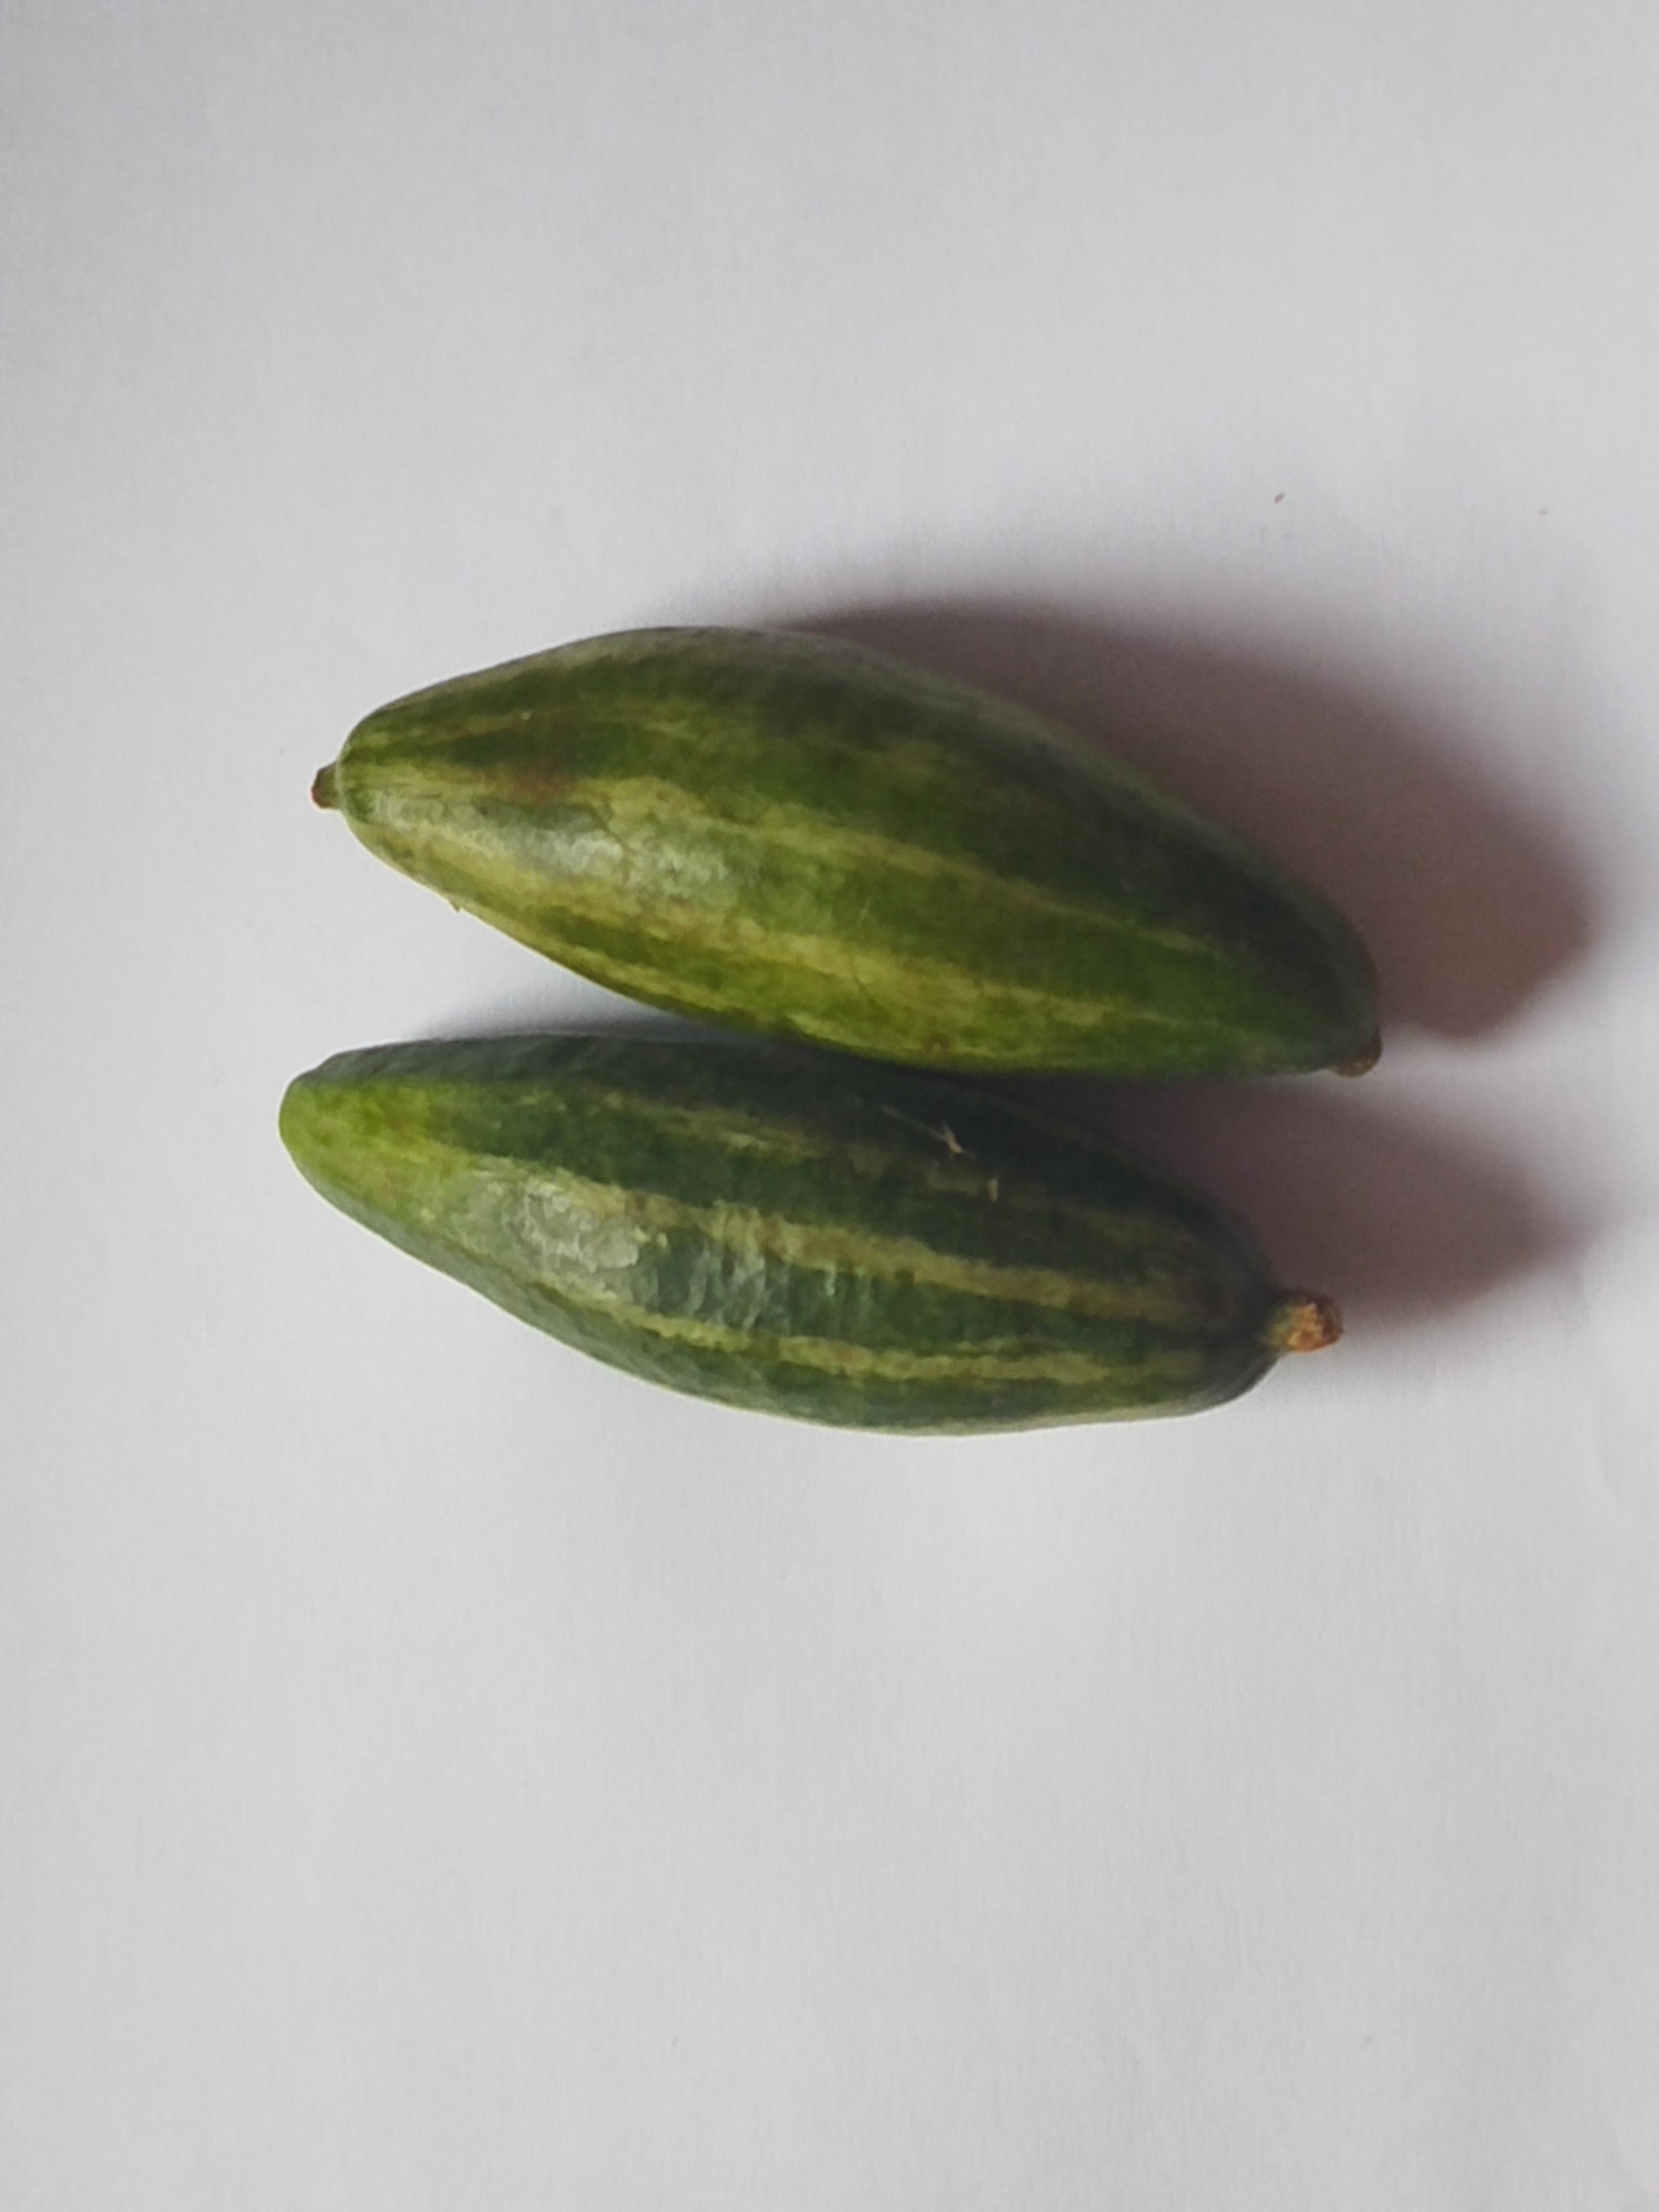
Label: Pointed gourd